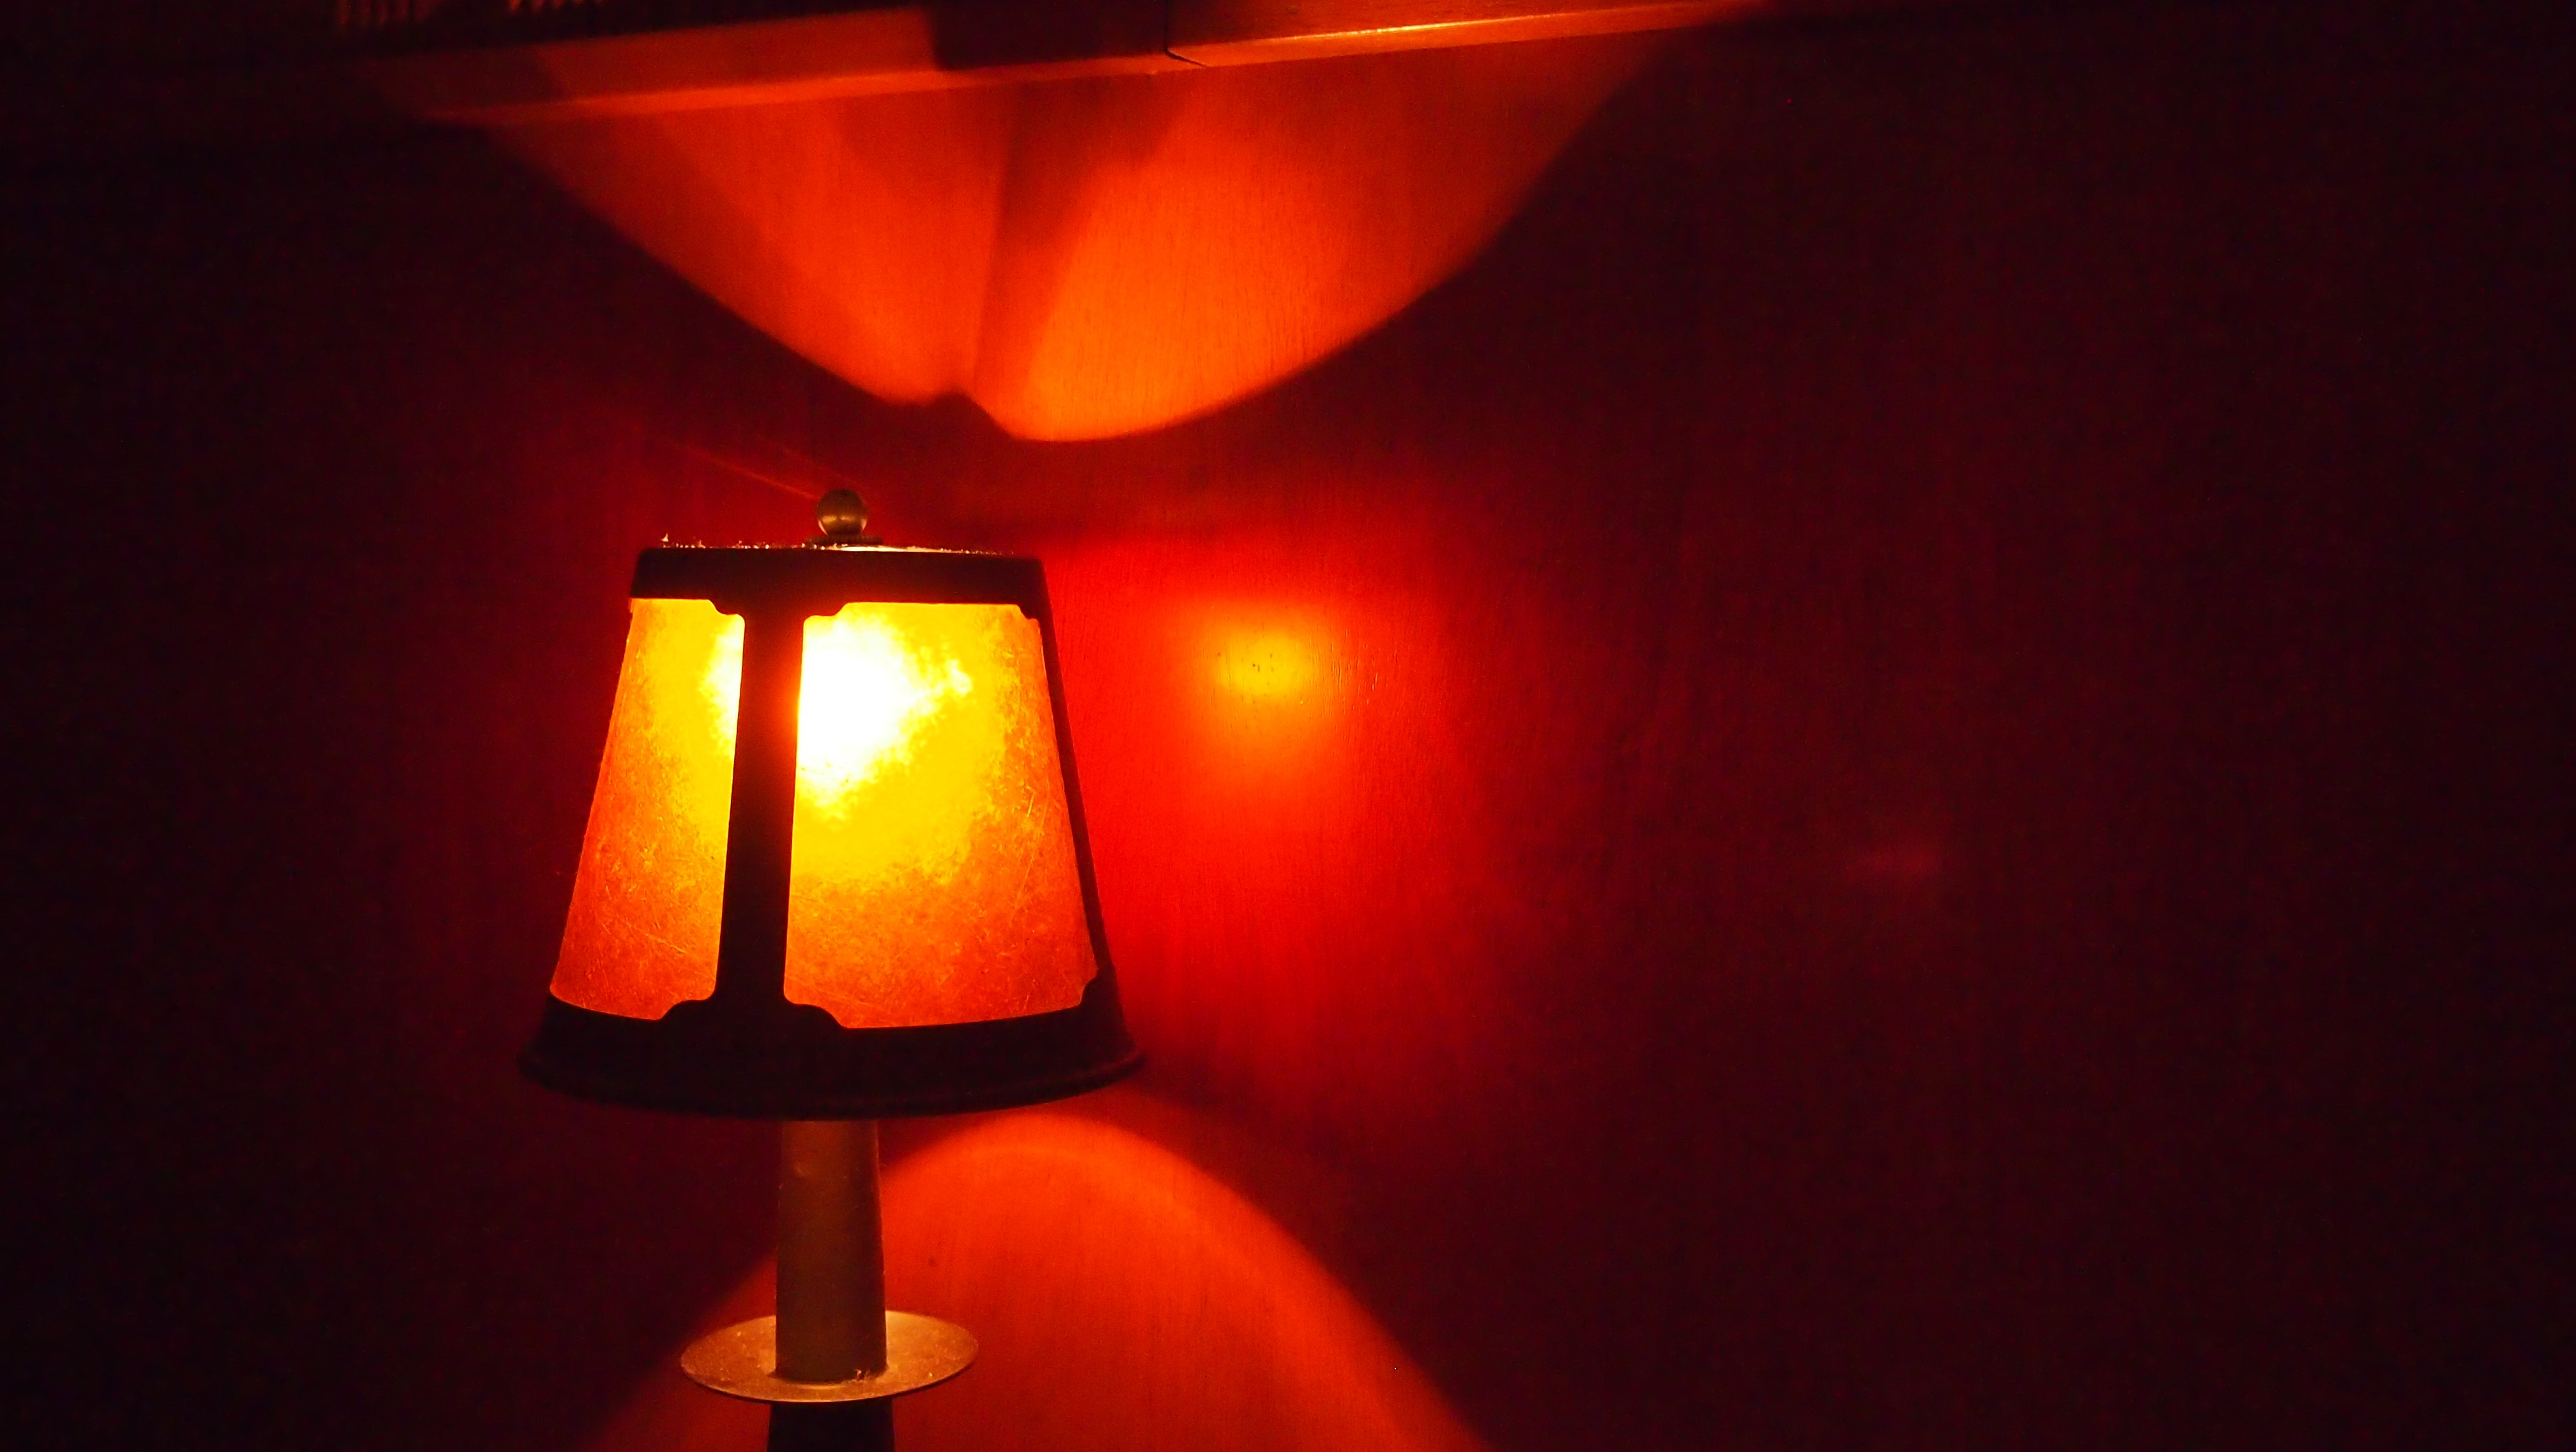
light, warm, lantern, red, color, flame, darkness, lamp, yellow, lighting, illuminated, bright, light fixture, radiant, soothing, yellow light, warm light, warm lamp, bright lamp, soothing lamp, soothing light, restaurant light